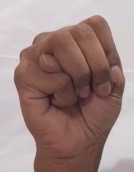
ASL sign: M